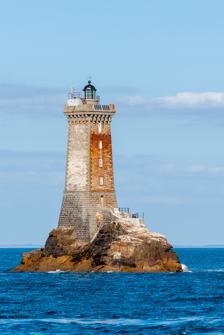
Building: La Vieille
Country: Unknown
Year built: 1887
Lighthouse Vieille Light Location Raz de Sein Finistère Brittany France Coordinates 48°02′26.8″N 4°45′23.2″W / 48.040778°N 4.756444°W / 48.040778; -4.756444 Tower Constructed 1887 Construction granite, kersantite Automated 1995 Height 27 m (89 ft) Shape tapered square tower with balcony and lantern Markings unpainted tower with an upper black band, black lantern Power source solar power Heritage monument historique inscrit Fog signal ELAC-ELAU 2200 vibrator (2+1 blasts every 60 seconds) Light First lit 1887 Focal height 33 m (108 ft) Lens 4/5 horizon lens, 50 cm focal length, dpt 3 m Intensity 250 W halogen lamp Range 18 nautical miles (33 km) Characteristic Oc (2+1) WRG 12s. France no. FR-0700 La Vieille ("The Old Lady" or "The Wrass") is a lighthouse in the département of Finistère at the commune of Plogoff , on the northwest coast of France. It lies on the rock known as Gorlebella ( Breton for "farthest rock"), guiding mariners in the strait Raz de Sein , across from the companion lighthouse Tourelle de la Plate —also known as Petite Vieille ("Little Old Woman"). It is among the small class of lighthouses around the coasts of France carrying the moniker "hell", due to a remote position in rough seas. Initial planning talks began as early as 1861, though the construction project was not confirmed until twenty years later. Fierce tides limited the period in which building work could take place to less than half of each year. After five years, construction was complete and its beam first shone in 1887. The light is occulting , with a range of 18 nautical miles (33 km); a foghorn was installed in the early twentieth century. La Vieille achieved notoriety in the 1920s when two disabled war veterans were stranded there for weeks by storms, their health deteriorating. They were employed under a new law reserving the job of lighthouse keeper to those who had served in the war. The tremendous difficulties experienced in getting them back to shore led to the repeal of the new law. In 1995 it was the penultimate French lighthouse to become automated, a process delayed due to the keepers on-site staging a protest against the task being carried out. Construction and history Planning On 30 November 1861, the French Commission des Phares (the Lighthouse Commission) decided in favour of constructing a "3rd order" lighthouse on Gorlebella rock, inviting engineers to carry out a pilot study the following year. The study was postponed, however, due to funding difficulties as well as other construction projects such as Ar Men having just begun. The project resumed ten years later, but the Service des Phares (Lighthouse Service) director was forced to admit on 1 June 1872 that "construction of a lighthouse on La Vieille will be postponed for the foreseeable future, and the difficulties encountered in embarking on the rock could even see it abandoned altogether". A Commission des Phares meeting convened on 14 January 1873 agreed that "the exceptional difficulties that this public work presents compels us to postpone the project, particularly given the presence of similar work being undertaken on the rock of Ar Men". In the meantime the lanterns of nearby Phare de Tévennec and the Île-de-Sein light partially compensated for the continuing lack of a lighthouse. Construction was preceded by a series of feasibility studies. In 1879, the first of five landings at the rock was carried out, during which currents and ease of docking at the site were assessed. Fishermen from the Île de Sein , begrudgingly or otherwise, successfully established the first mooring points. Six cubic metres of stonework were built for the base, with the help of stonemasons who had already worked on the lighthouse of Ar Men. This enabled the rock to be boarded from the north-east. The following year, a dozen more landings were carried out. Mooring rings and securing bars were implanted, which acted as a solid base that could subsequently be used as a landing platform for building materials. This foundation was built out of 37 cubic metres of stone work. The Minister of Public Works, Sadi Carnot , issued a statement on 29 January 1881 that "from information gathered and results obtained during the 1879–80 initiatives, it is clear we can establish a lighthouse on the rock of Vieille, with the amount to be spent in alignment with the services required." A credit of 100,000 francs was approved in April 1882. Although the project had been given the go ahead, the conditions promised a difficult road ahead. In this area of the sea, strong currents surround the rock of Gorlebella almost permanently, due to its location in the direction of the currents. Its few sheltered areas are accessible only for short periods. Shallow waters lay to the south. Toward the east and west currents ranging from 6–15 knots prevent mooring. Consequently, La Vieille could only be approached from the north side, and even then only during the three days either side of the quarter moon, if the sea is perfectly calm. In rough seas, whirlpools of 40 to 50 metres can be present. Despite these obstacles, construction turned out less dangerous than at Ar Men. This is due to the fact the rock juts 14 metres above high tide. This shape made it possible to erect a solid 20 metre by 10 metre platform. Fenoux, the engineer holding responsibility for the lighthouse construction, estimated work could take place for five months per year, made up of two days of good weather each quarter moon, amounting to about 30 landings yearly. Construction Firm commitment by the Minister of Public Works to construction of the lighthouse finally came on 29 January 1881, after two years of assessment. Work commenced at Île de Sein, where the raw materials ( stone ) were stored. The engineer in charge of overseeing the works, Probestau, set up home on the island. Since the construction of La Vieille followed Ar Men, the team were able to draw on a wealth of experience. Each year on the first of May, workmen would arrive at the island in a small steam-powered boat towing a longboat laden with construction materials, as well as rowboats for landing. Anchorages set up allowed the team to moor the steamboat and longboat. Pointe du Raz from Cap Sizun Three deadweights in the south-west of the rock were laid down, to dock the boat nearby during flot and ebb tides. A mooring buoy floated a short distance from the steamboat. The steamer anchored at nearby Cap Sizun stood ready to intervene at the slightest signal if the spring tides rose too high. In the first landings the team erected a small stone shelter, in a hollow to the east of the rock. This housed the workers, their food, and their tools, allowing the team to work on the rock uninterrupted, whenever weather allowed. On 5 August 1882, work began on the masonry structure. The tower, its base, and part of the interior were finished in 1886, after three seasons of work. The stonework was reinforced with Portland cement from Boulogne mixed with seawater for the base, but with freshwater for the rest of the building. The remaining interior work was finished in 1887. The feasibility studies and construction were directed from 1879 to 1885 by the engineer in chief of the Ponts et Chaussées , named Fenoux. He was replaced from 1886–1887 by Considere. They were assisted by an engineer named Miniac, who was resident at the site throughout its development. The date of completion (1887) is inscribed on the tower. The lamp at La Vieille was first lit on 15 September 1887. Architecture and fittings La Vieille The architecture of La Vieille was designed to be aesthetically pleasing, yet sufficiently distinct to minimise confusion with the nearby tower Tévennec. Its shape is a squat quadrilateral, with slight crenellations . The tower is square and semi-cylindrical on the north face, widening toward the base. The structure of the lighthouse was built in stone using bosses of grey granite quarried from the Île de Sein, while the upper part of the tower and corners were built from coated cinder blocks of blue kersantite . The lower floors are rusticated ; the rusticated stone continues as quoining to the upper floors, contrasting with the smoother ashlar masonry. The stone balustrades of the tower gallery are supported by corbelling with modillion cornicing . The lantern is covered with a black zinc domed roof, while the light itself is enclosed. The interior is constructed for efficiency. Water tanks are on the ground floor along with miscellaneous equipment. Upstairs are four rooms for petrol (originally diesel) tanks, a kitchen, lounge and sleeping quarters, respectively. Under the lantern, a small room houses generators. A daughter tower known as Temperley was installed for use as an embarkation platform during summer 1926. It has been dismantled since the automation of the lighthouse in November 1995. Now, access to the lighthouse is by helicopter. Signal history The Vieille's beam has undergone several changes over its history. First lit on 15 September 1887, it had white, red and green sectors, with a 50 cm mirror. At the same time, the twin lights of Pointe du Raz were extinguished. In 1898, the lighthouse was equipped with a 5-second occulting light . Adapting to improvements in pharology , the type of fuel used by the burners has also changed. The original mineral oil was dropped in favour of petrol vapour, from 1898. In 1904 a second petrol burner was added. A foghorn was added on 15 November 1913. In 1939 the light characteristic was changed to 3 occultations (2 + 1) of white, red and green, then 5 white, red and green sectors, with a range of 18 nautical miles (33 km). The same signal is still in use. During the Second World War the light was extinguished, on 21 January 1944, and reinstated on 1 June 1945. Although electricity was introduced in 1992, the generators installed were used only by the keepers; the light itself remained oil-powered until its automation. At the time of its automation, on 14 November 1995, [i] it remained one of the last two lighthouses still operated by resident keepers. It was the penultimate French lighthouse to be automated, before Kéréon . Nöel Fouquet, Jean Donnart, Michel and Guy Rozenn Lasbleiz spent their last night on the lighthouse before its automation on 14 November 1995. In protest against the decision, Jean Donnart and one of his colleagues had refused a previous departure, which explains the presence of four keepers in the lighthouse during its decommission instead of two. Since automation it is remotely controlled from Île de Sein. Life in the lighthouse The lighthouse bears the brunt of stormy seas, seen from the Pointe du Raz. The lighthouse was normally permanently inhabited by 2 keepers, who were relieved at regular intervals, but not together. Fuel deliveries were brought by two tenders the Blodwen and Velléda , both under the control of the Phares et Balises du Finistère. Rotation at La Vielle always took place the same way: The vedette approaches as close to the rocks as possible, amid the roar and swell of the waves. Once close, the crew secured the rope launched by the keepers. The rope was used to ferry a passenger back and forth. Once the passenger had secured his safety belt, he sat down with his luggage astride a kind of large ball that slid up or down the rope. In stormy weather the manoeuvre was particularly delicate and difficult; in fierce gales it was often impossible. During rotation of lighthouses using the rope system it is mainly the relieving keeper that uses the ball first. Once on the deck, he passes his lifejacket to his counterpart and helps steer the comings and goings to ensure his colleague's safe descent, followed by the transfer of supplies. This procedure ensured the permanent presence of at least two men on the lighthouse, which was essential not only to service but to ensure accurate recordkeeping. Reserved occupation at La Vieille In the aftermath of the first world war , France had many disabled ex-servicemen among its population. The government enacted a law in February 1924 that reserved jobs for these people. These jobs, supposed to be less arduous than average, included usher , office worker, policeman, postman, and lighthouse keeper. One year later, two demobbed Corsicans were appointed to " Hell " of La Vieille. Terracini (assigned 3 June 1925) and Ferracci (posted 22 November). Both had suffered a punctured lung; the first had muscles in his right arm severed, while the second had shrapnel that surgeons were unable to remove from his body and that might occasionally travel. Their physical condition was probably inadequate to ascend and descend the 120 steps of the tower let alone make the perilous handover. Once they understood the difficulty of the job, they asked several times to change their posting—which met with refusal each time. Accustomed to a warmer Corsican climate , the morale of the men only decreased. The conditions in the lighthouse, the humidity, howling winds, and the enormous size of waves and spray—sometimes higher than the tower—were a nightmare for both. They quickly became neurasthenic . Despite this, the light shone every night. In the third week of December 1925, the weather was atrocious. The Raz de Sein was always in full swing, leaving no breathing space to the men. Visibility was zero, making rotation impossible by any means available at the time. The senior keeper was down, the two Corsicans alone in situ . The black flag, a signal of distress, was swiftly raised. Despite the courage of its crew, the relief vessel was unable to get close enough to La Vieille: the buoy tender Léon Bourdelles was engulfed with all its occupants. Offshore rocks at Pointe du Raz Two months later, thanks to storms clearing, the two men had been sighted—in poor condition. At this point, it was the fog that hampered visibility. On 19 February 1926, the light was extinguished, and the siren was not working. Consequently, a Paimpolaisean schooner named the Surprise , struck herself onto the rocks near the town Plogoff . More than a week later, the tender supply ship was able to get close enough to start the rope transfer. A contemporary newspaper reported "Courageously, despite the sea conditions, the tender Clet Coquet returned Sunday afternoon to the lighthouse, taking with it the chief keeper Kerninon's own son who has agreed to replace one of the Corsicans". But the two had not reckoned on how challenging it was using this mode of transit. A team of young sailors from Brittany, swimming through the glacial sea, clinging to ropes, finally managed to put foot on the island and return through the same route, with the two wretched survivors both "black as demons and literally in shreds". Both keepers were later assigned to mainland lighthouses. Their plight, publicised after the shipwreck , was a cause célèbre of the nation. Paris decreed a permanent ban on employing disabled ex-servicemen in the lighted beacons at sea. Portrayals in print and screen Phare de la Vieille and Tourelle de la Plate seen from the Raz de Sein The Old Lady's place in the public consciousness and its striking shape have inspired many portrayals in film and literature. Jean Grémillon directed Gardiens de Phare ( The Lighthouse Keepers ) (1929), a film telling the story of a lighthouse keeper and his son who are stranded by the storm in a lighthouse off the coast of Brittany (La Vieille). The son is suffering from rabies . Breton folklorist Anatole Le Braz wrote a novel, Le Gardien du Feu (1900), whose story is set in La Vieille. Yves Heurté, Le Phare de la Vieille , Seuil Jeunesse, 1995 ISBN 2-02-023174-3 : Narrative fiction taking place in La Vieille. As well as its role as a location in fiction, documentaries chronicling the lighthouse plus the human element have been produced. Les Gardiens du feu (Keepers of the Light) (1992): A 52-minute documentary, directed by Jean-Yves Le Moine and Thierry Marchadier for 1+1 Production, chronicling the life of two keepers of the oil-powered lighthouse. Marchadier followed this up in 1996 with the 52-minute documentary La lumière et les hommes (The light and the men), which focused on the electrification and automation of La Vieille. The actor Jean Rochefort acted as patron for a 2005 documentary, Phare de la Vieille . [ii] La Poste , the French postal service, commemorated La Vieille lighthouse together with the environs of Pointe du Raz on a postage stamp, in 1946 and again in 2003. Notes ^ An 8 November 1995 automation date is given in some sources, such as DDE du Finistère. ^ Broadcast 5 September 2005 as part of a set of programmes on the lighthouses of France for the thirtieth anniversary celebrations of Thalassa , a documentary series on France 3 about the world's oceans. See also France portal List of lighthouses in France References General sources " L'épopée des phares du Finistère Archived 2009-04-24 at the Wayback Machine ", La Revue > Anciens numéros > Numéros 51 à 100 > : Chasse-Marée . n° 53. May 1991. (in French) " Gardiens de phares du Raz de Sein Archived 2008-11-15 at the Wayback Machine ", La Revue > Anciens numéros > Numéros 51 à 100 > : Chasse-Marée . n° 68. August 1992. (in French) Puloc'h, Jean. " Les phares de nos îles et leurs gardiens ", (trans: Lighthouses of our islands and their keepers) L'Écho des Îles . 30 October 1993. (in French) Lessard, Anne. " Le phare de La Vieille Archived 2010-05-17 at the Wayback Machine ". Bretagne.com. June 2005. (in French) " Section Sécurité maritime - Les Phares et Balises ". Direction Départementale de l'Équipement ( DDE ) du Finistère (in French) Specific sources